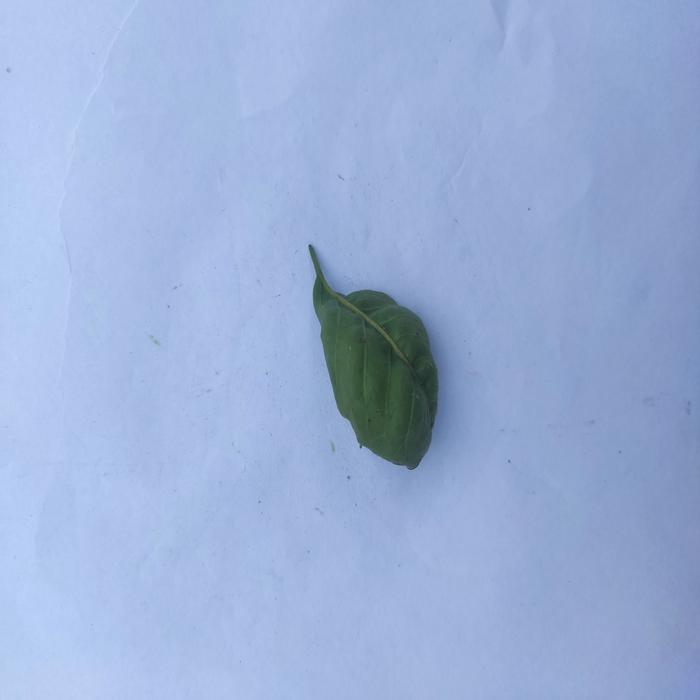
Crop: Aegle Marmelos
Leaf condition: Leaf_Curl